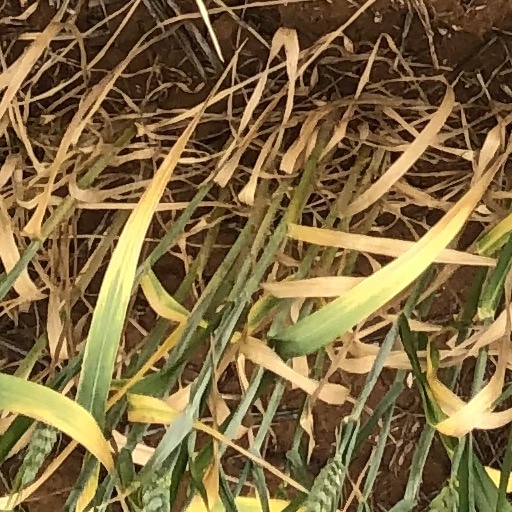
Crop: wheat